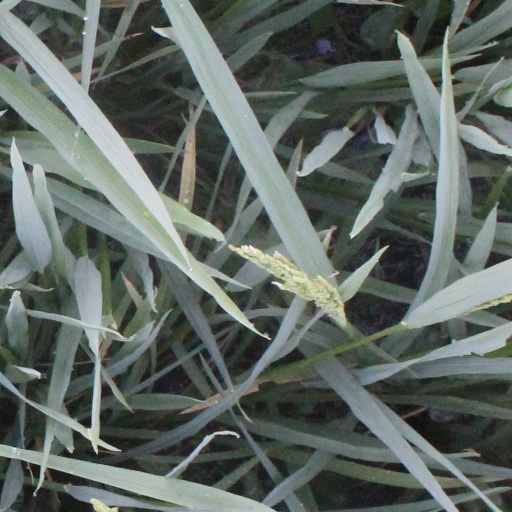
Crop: rice